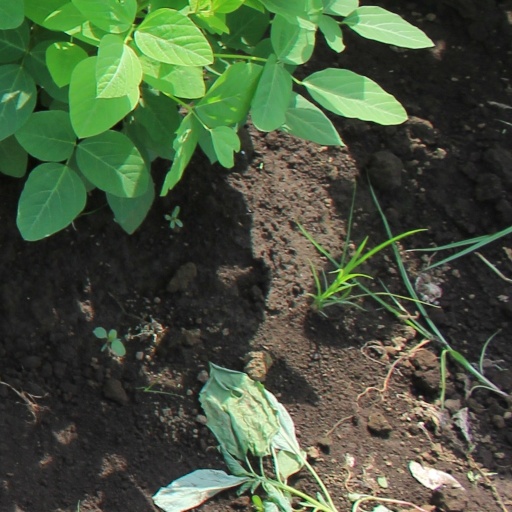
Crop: soybean